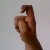
The image shows a hand gesture representing the letter 'X' in Indian Sign Language.